Nitrogen narcosis

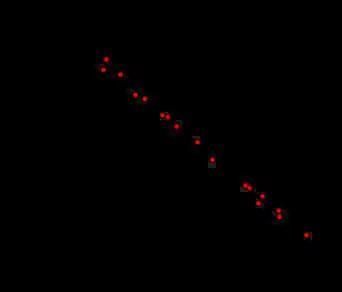
Both Meyer and Overton discovered that the narcotic potency of an anesthetic can generally be predicted from its solubility in oil. Minimum Alveolar Concentration is an inverse indicator of anaesthetic potency.

French researcher Victor T. Junod was the first to describe symptoms of narcosis in 1834, noting "the functions of the brain are activated, imagination is lively, thoughts have a peculiar charm and, in some persons, symptoms of intoxication are present." Junod suggested that narcosis resulted from pressure causing increased blood flow and hence stimulating nerve centers. Walter Moxon (1836–1886), a prominent Victorian physician, hypothesized in 1881 that pressure forced blood to inaccessible parts of the body and the stagnant blood then resulted in emotional changes. The first report of anesthetic potency being related to lipid solubility was published by Hans H. Meyer in 1899, entitled "Zur Theorie der Alkoholnarkose". Two years later a similar theory was published independently by Charles Ernest Overton. What became known as the Meyer-Overton hypothesis may be illustrated by a graph comparing narcotic potency with solubility in oil.